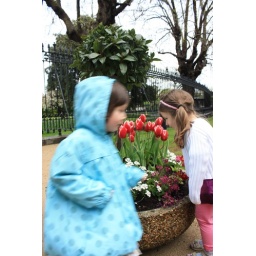
Some cute girls that just droped in front of me when i was ready to take the picture... just perfect!